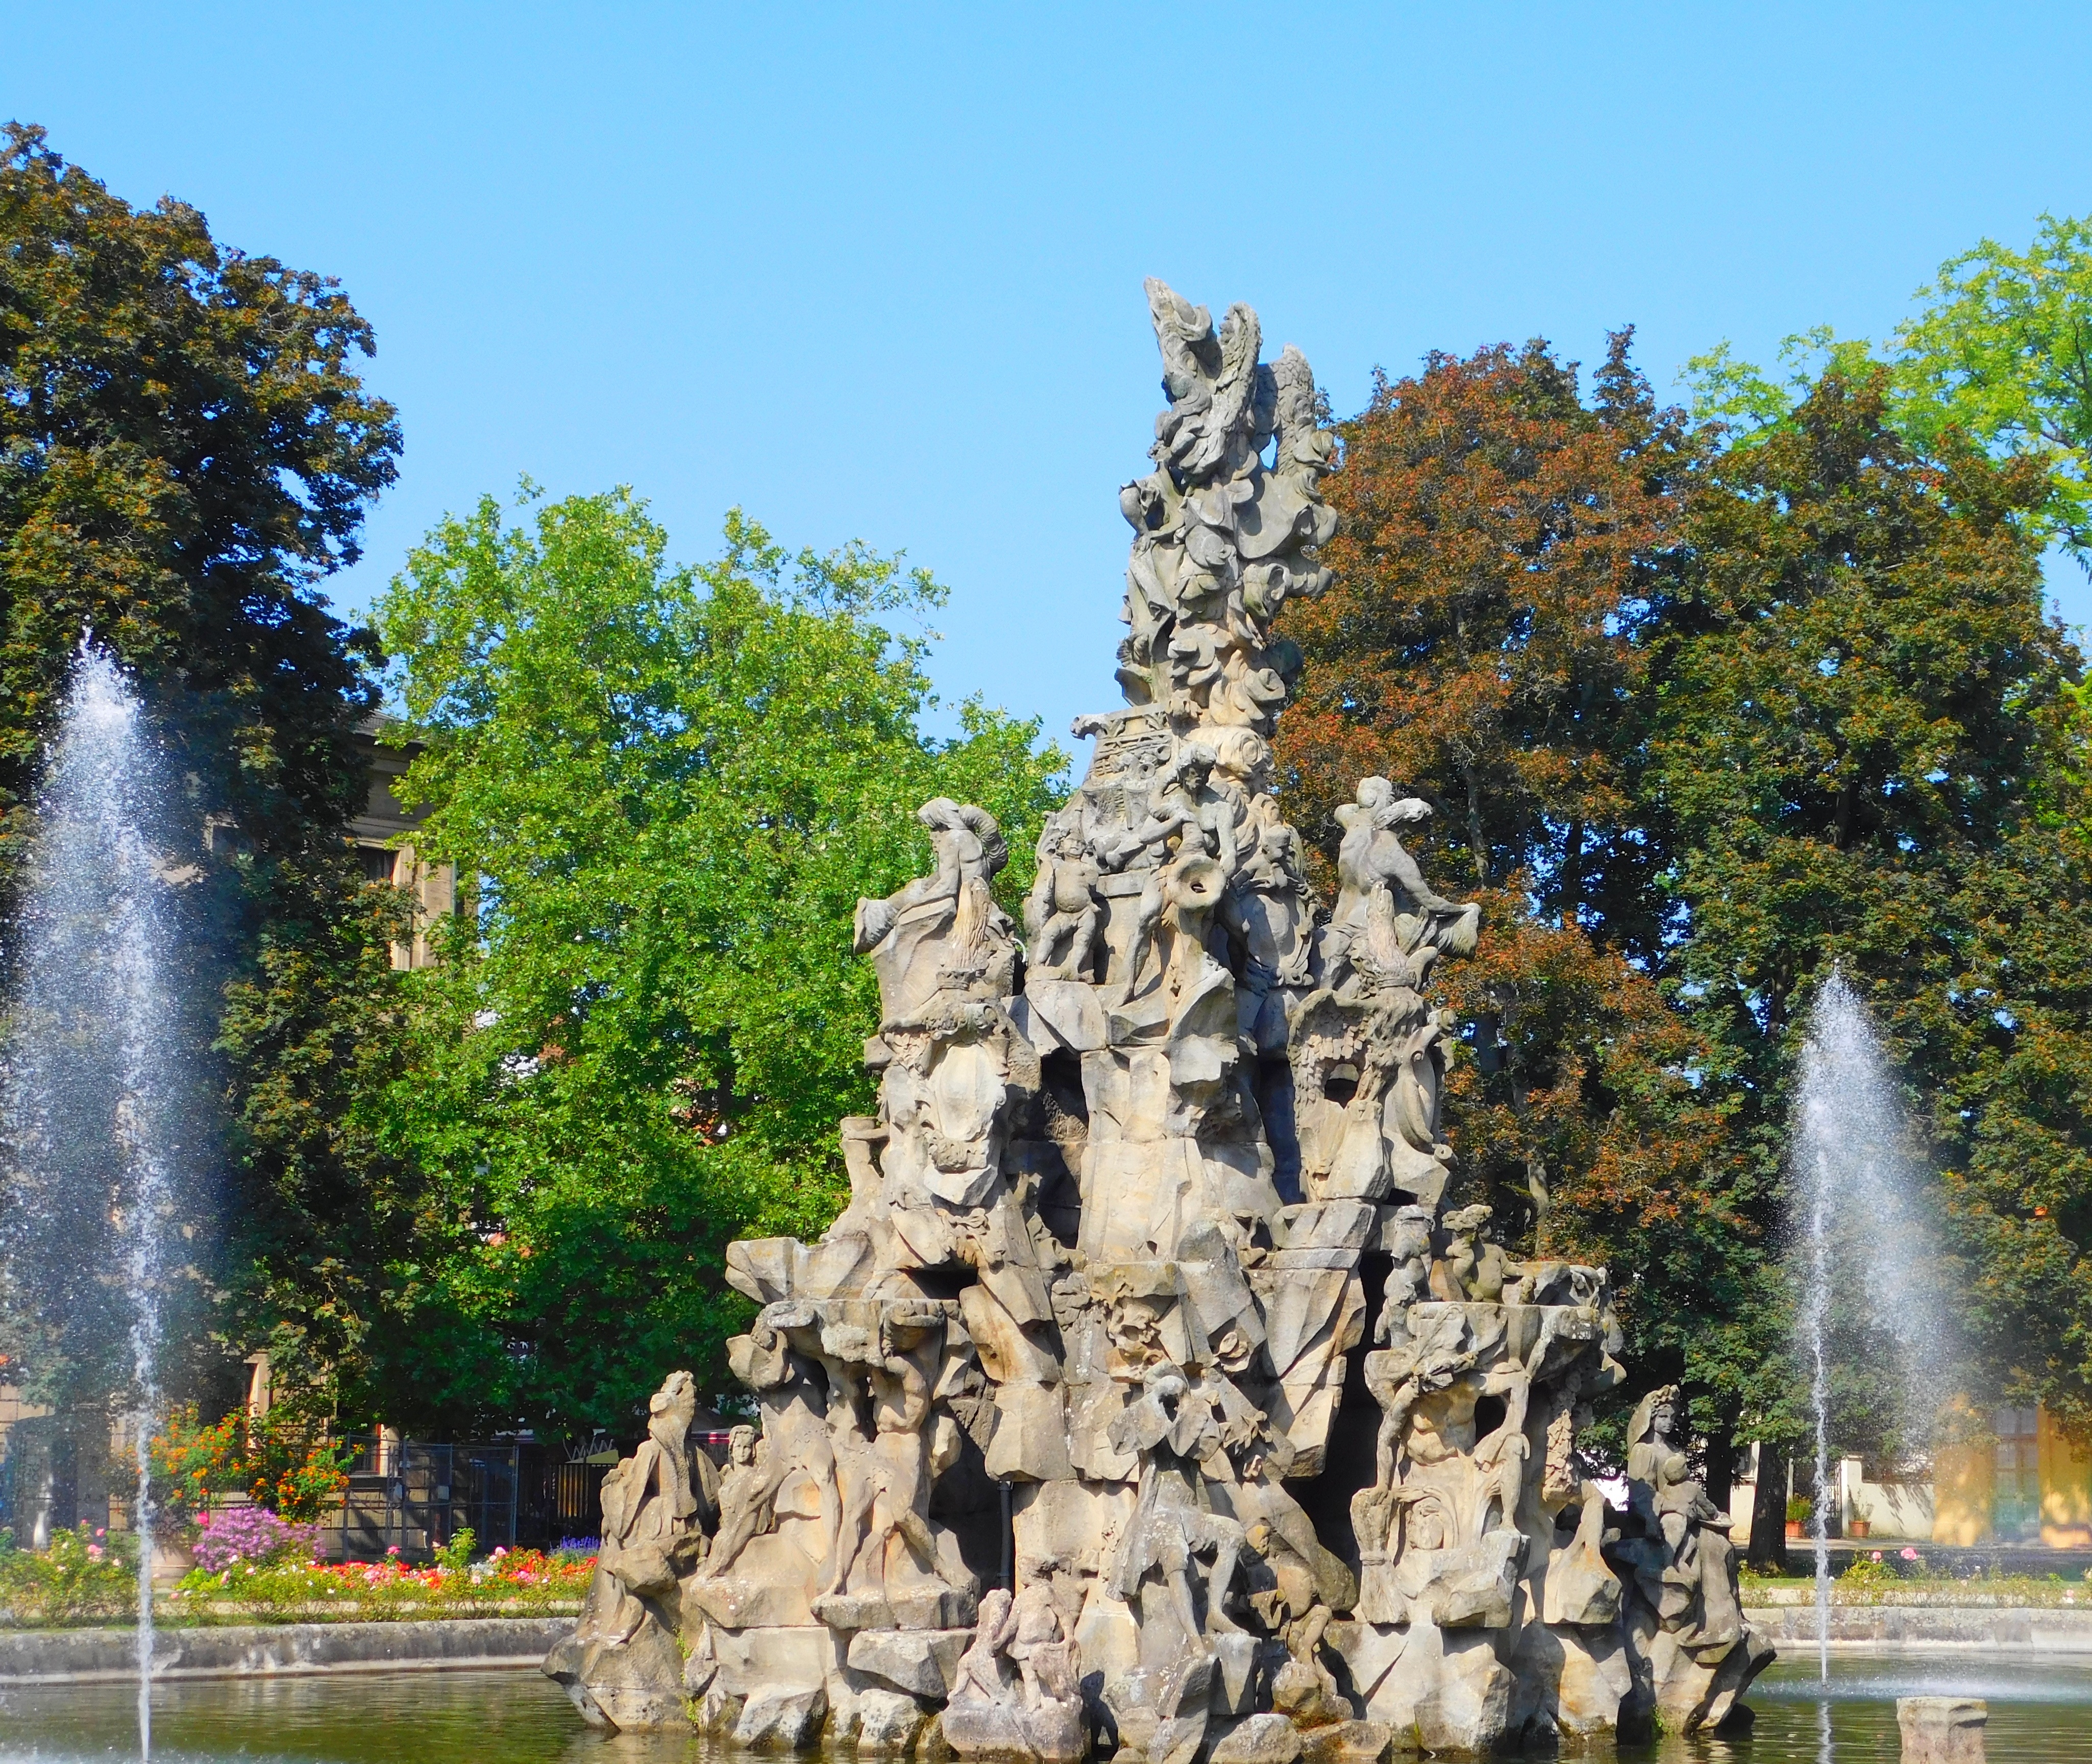
tree, rock, architecture, autumn, park, landmark, garden, tourism, water fountain, bubble, temple, fountain, germany, bavaria, water feature, schlossgarten, gain, huguenot fountain, middle franconia, acquire huguenot fountain, get well